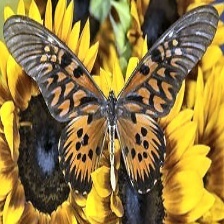
Species: AFRICAN GIANT SWALLOWTAIL